Russian NBC Protection Troops

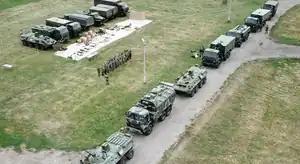
Troops of the RKhBZ of the Russian army, parked at exercises

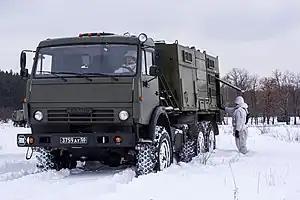
TDA-3 unit. An exercise in the Kursk region for the 27th separate brigade of the RKhBZ to eliminate the consequences of chemical contamination.

The basis of the NBC Protection Troops are multifunctional separate NBCP brigades which have subunits capable to perform all NBC protection activities. The Russians know them as Radiological, Chemical and Biological (RChB) troops. They often work within a combined arms army. Their main tasks include: